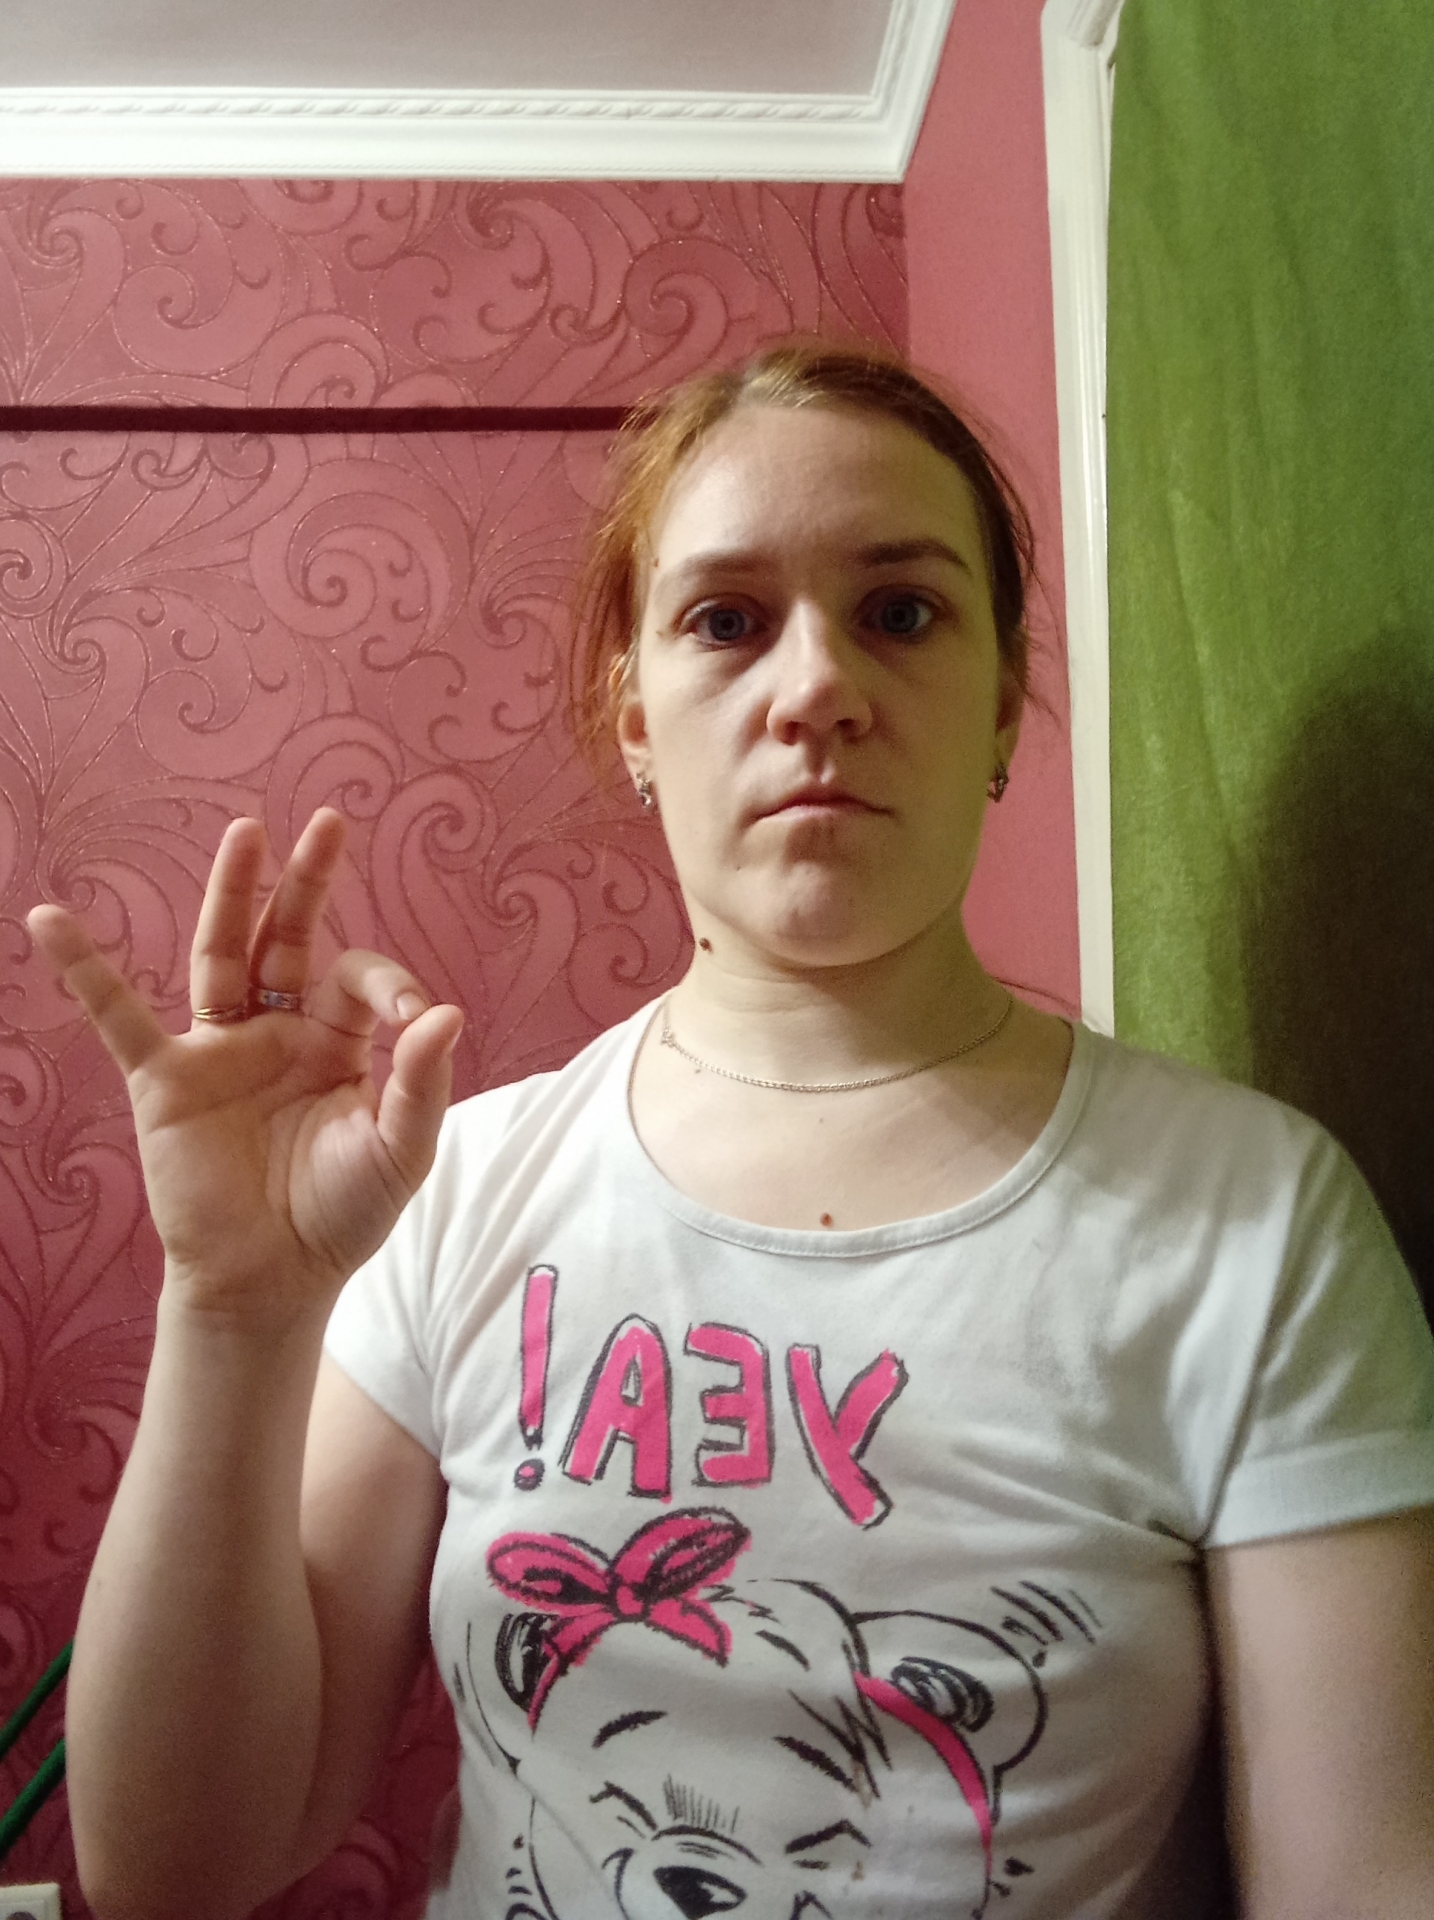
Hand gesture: ok